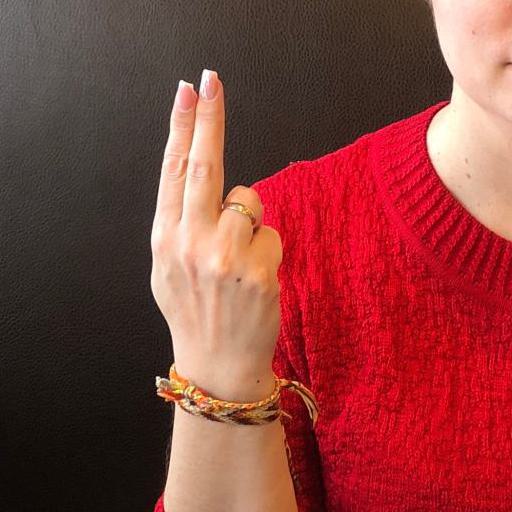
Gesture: two_up_inverted